Spondylolisthesis

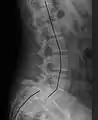
X-ray of a grade 4 anterolisthesis at L5-S1 with spinal misalignment indicated

Anterolisthesis location includes which vertebrae are involved, and may also specify which parts of the vertebrae are affected.